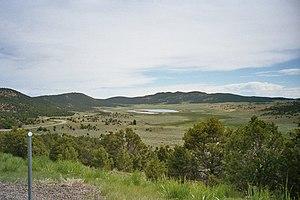
Le comté de Sevier est l’un des vingt-neuf comtés de l’État de l'Utah, aux États-Unis. Il a pris le nom de la rivière Sevier.